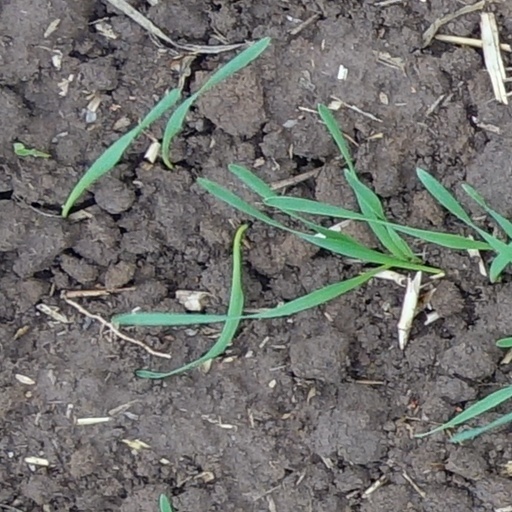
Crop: wheat